The Nile and the Life

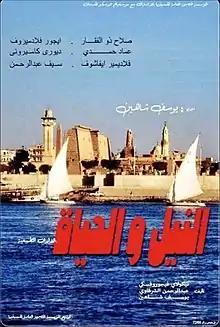
Film poster

The Nile and the Life (translit: "El Nil w el Hayah") is a joint Egyptian/Soviet 1968 film starring Salah Zulfikar and directed by Youssef Chahine. It is written by Nikolai Ekk, Abd al-Rahman Sharqawi and Youssef Chahine.